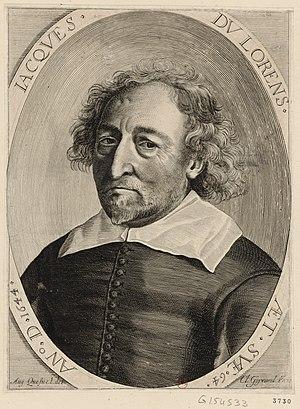
Portrait de Jacques Du Lorens, en buste, de 3/4 dirigé à gauche dans une bordure ovale
Jacques Du Lorens, né à Tillières-sur-Avre en 1580 et mort le 16 mai 1655, est un poète satirique français.